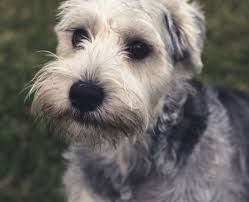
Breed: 211-n000052-Dandie_Dinmont